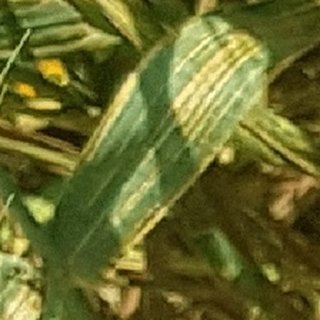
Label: wheat_yellow_rust